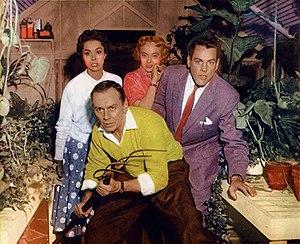
L'Invasion des profanateurs de sépultures est un film de science-fiction américain réalisé par Don Siegel, sorti en 1956. Le scénario est tiré du roman The Body Snatchers de Jack Finney paru en 1955. L'histoire a donné lieu à trois remakes : L'Invasion des profanateurs, Body Snatchers et Invasion.